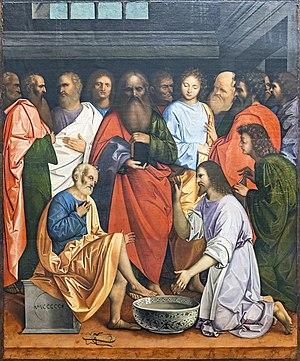
La Renaissance vénitienne est la déclinaison de l'art de la Renaissance développé à Venise entre les XVᵉ et XVIᵉ siècles.